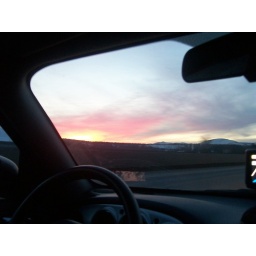
Sunset in the mountains on the way home from Reno